The Burning Times

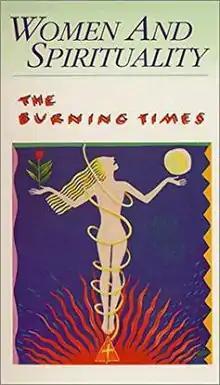

The Burning Times is a 1990 Canadian documentary, presenting a feminist account of the Early Modern European witchcraft trials.